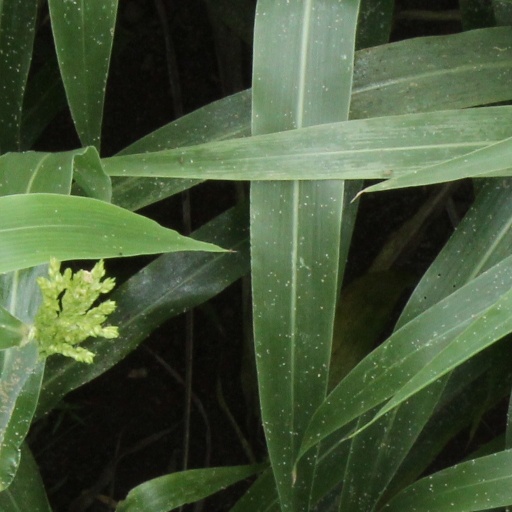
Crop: sorghum